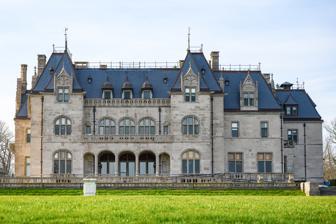
Building: Ochre Court
Country: United States of America
Year built: 1892
Historic house in Rhode Island, United States Ochre Court Ochre Court from the rear lawns General information Architectural style Châteauesque Town or city Newport, Rhode Island Country United States Coordinates 41°28′25.58″N 71°17′56.19″W / 41.4737722°N 71.2989417°W / 41.4737722; -71.2989417 Client Ogden Goelet Design and construction Architect(s) Richard Morris Hunt Ochre Court is a large châteauesque mansion in Newport, Rhode Island , United States. Commissioned by Ogden Goelet , it was built at a cost of $4.5 million in 1892. It is the second largest mansion in Newport after nearby The Breakers . These two mansions, along with Belcourt Castle (the 3rd largest mansion) and Marble House , were designed by architect Richard Morris Hunt . It is owned by Salve Regina University . History The Goelet family was an American dynasty that had grown from humble 18th century trade into vast 19th century investments. Ogden Goelet was a banker, real estate investor and competitive yachtsman. His wife, Mary Wilson Goelet, oversaw the operation of Ochre Court during a typical eight-week summer season.  This usually required twenty-seven house servants, eight coachmen and grooms and twelve gardeners. Richard Morris Hunt designed Ochre Court, modelling the mansion on the chateaux of France's Loire Valley . The design is in the Louis XIII -style of architecture, with high roofs, turrets, tall chimneys and elaborate dormers. Elaborate decoration is seen inside and out in classical-style ceiling paintings, heraldry, carved emblems and statues, and a profusion of stained glass. The Goelets' daughter, May , married Henry Innes-Ker, 8th Duke of Roxburghe , taking with her an $8 million dowry. Their son, Robert Goelet IV, was a businessman with an interest in American railroads, hotels and real estate. Robert gave Ochre Court to the Sisters of Mercy in 1947. In popular culture The exterior of this mansion was used for the movie True Lies to depict the Swiss mansion that Arnold Schwarzenegger infiltrates then escapes in the opening sequence. In the video game Payday 2 , the architecture of Shacklethorne Mansion , a fictional mansion which is the location of the Shacklethorne Auction heist in the game, was inspired by the back side of Ochre Court. Shacklethorne Auction does not take place in Newport, but in Salem, Massachusetts . Gallery Salve Regina University's gates frame the building's driveway Front elevation Main hall (1888) See also Rhode Island portal List of Gilded Age mansions References